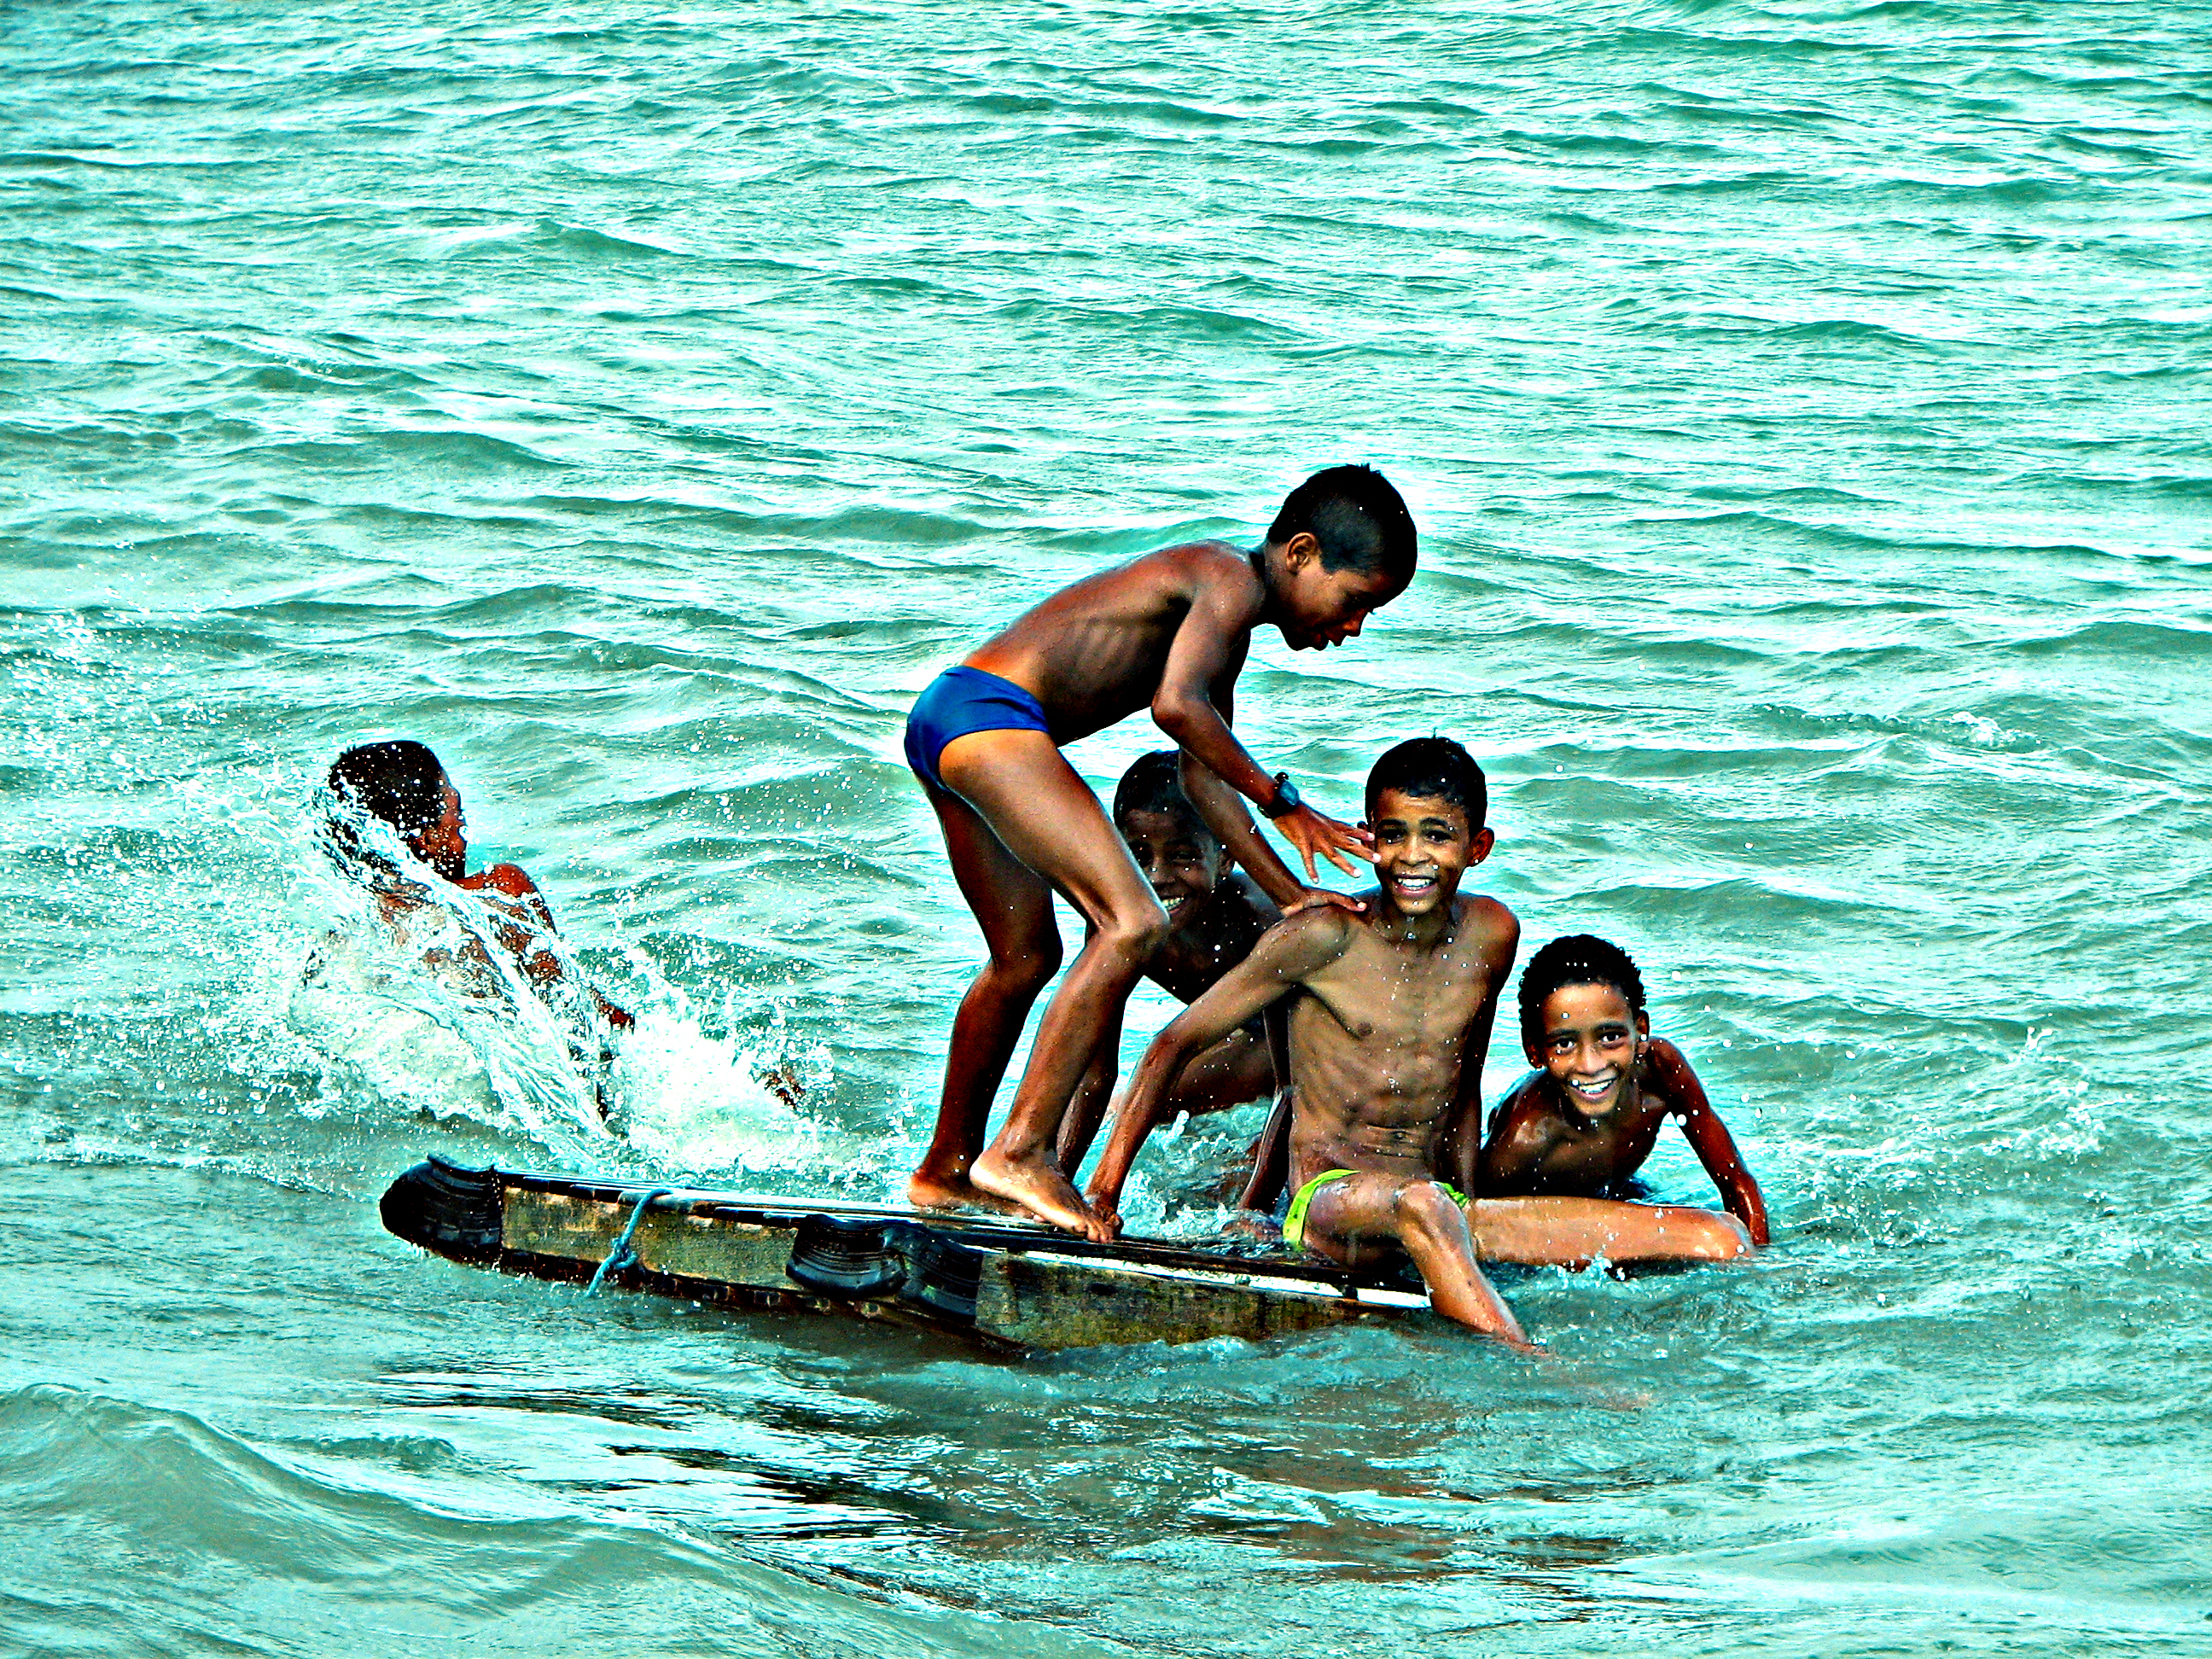
beach, sea, ocean, wood, wave, vacation, surfing, splash, swimming pool, surfboard, leisure, swimming, kids, waves, fun, sports, boating, agua, praia, alegria, saturation, ondas, alagoas, divers o, maragogi, water sport, wind wave, boardsport, surfing equipment and supplies, surface water sports